Lucky Luciano (film)

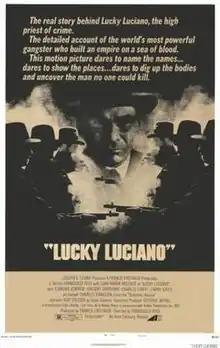
US film poster

Lucky Luciano is a 1973 biographical crime film about the Sicilian-American gangster Charles “Lucky” Luciano. It is directed by Francesco Rosi, and written by Rosi, Tonino Guerra, Lino Iannuzzi, and Jerome Chodorov. It stars Gian Maria Volonté as the title character, with Rod Steiger, Vincent Gardenia, Charles Cioffi, and Edmond O'Brien. Charles Siragusa, one of the real-life federal narcotics agents who pursued Luciano, plays himself in the film and also served as technical consultant. The film is an Italian and French co-production, filmed on-location in Italy and New York City.